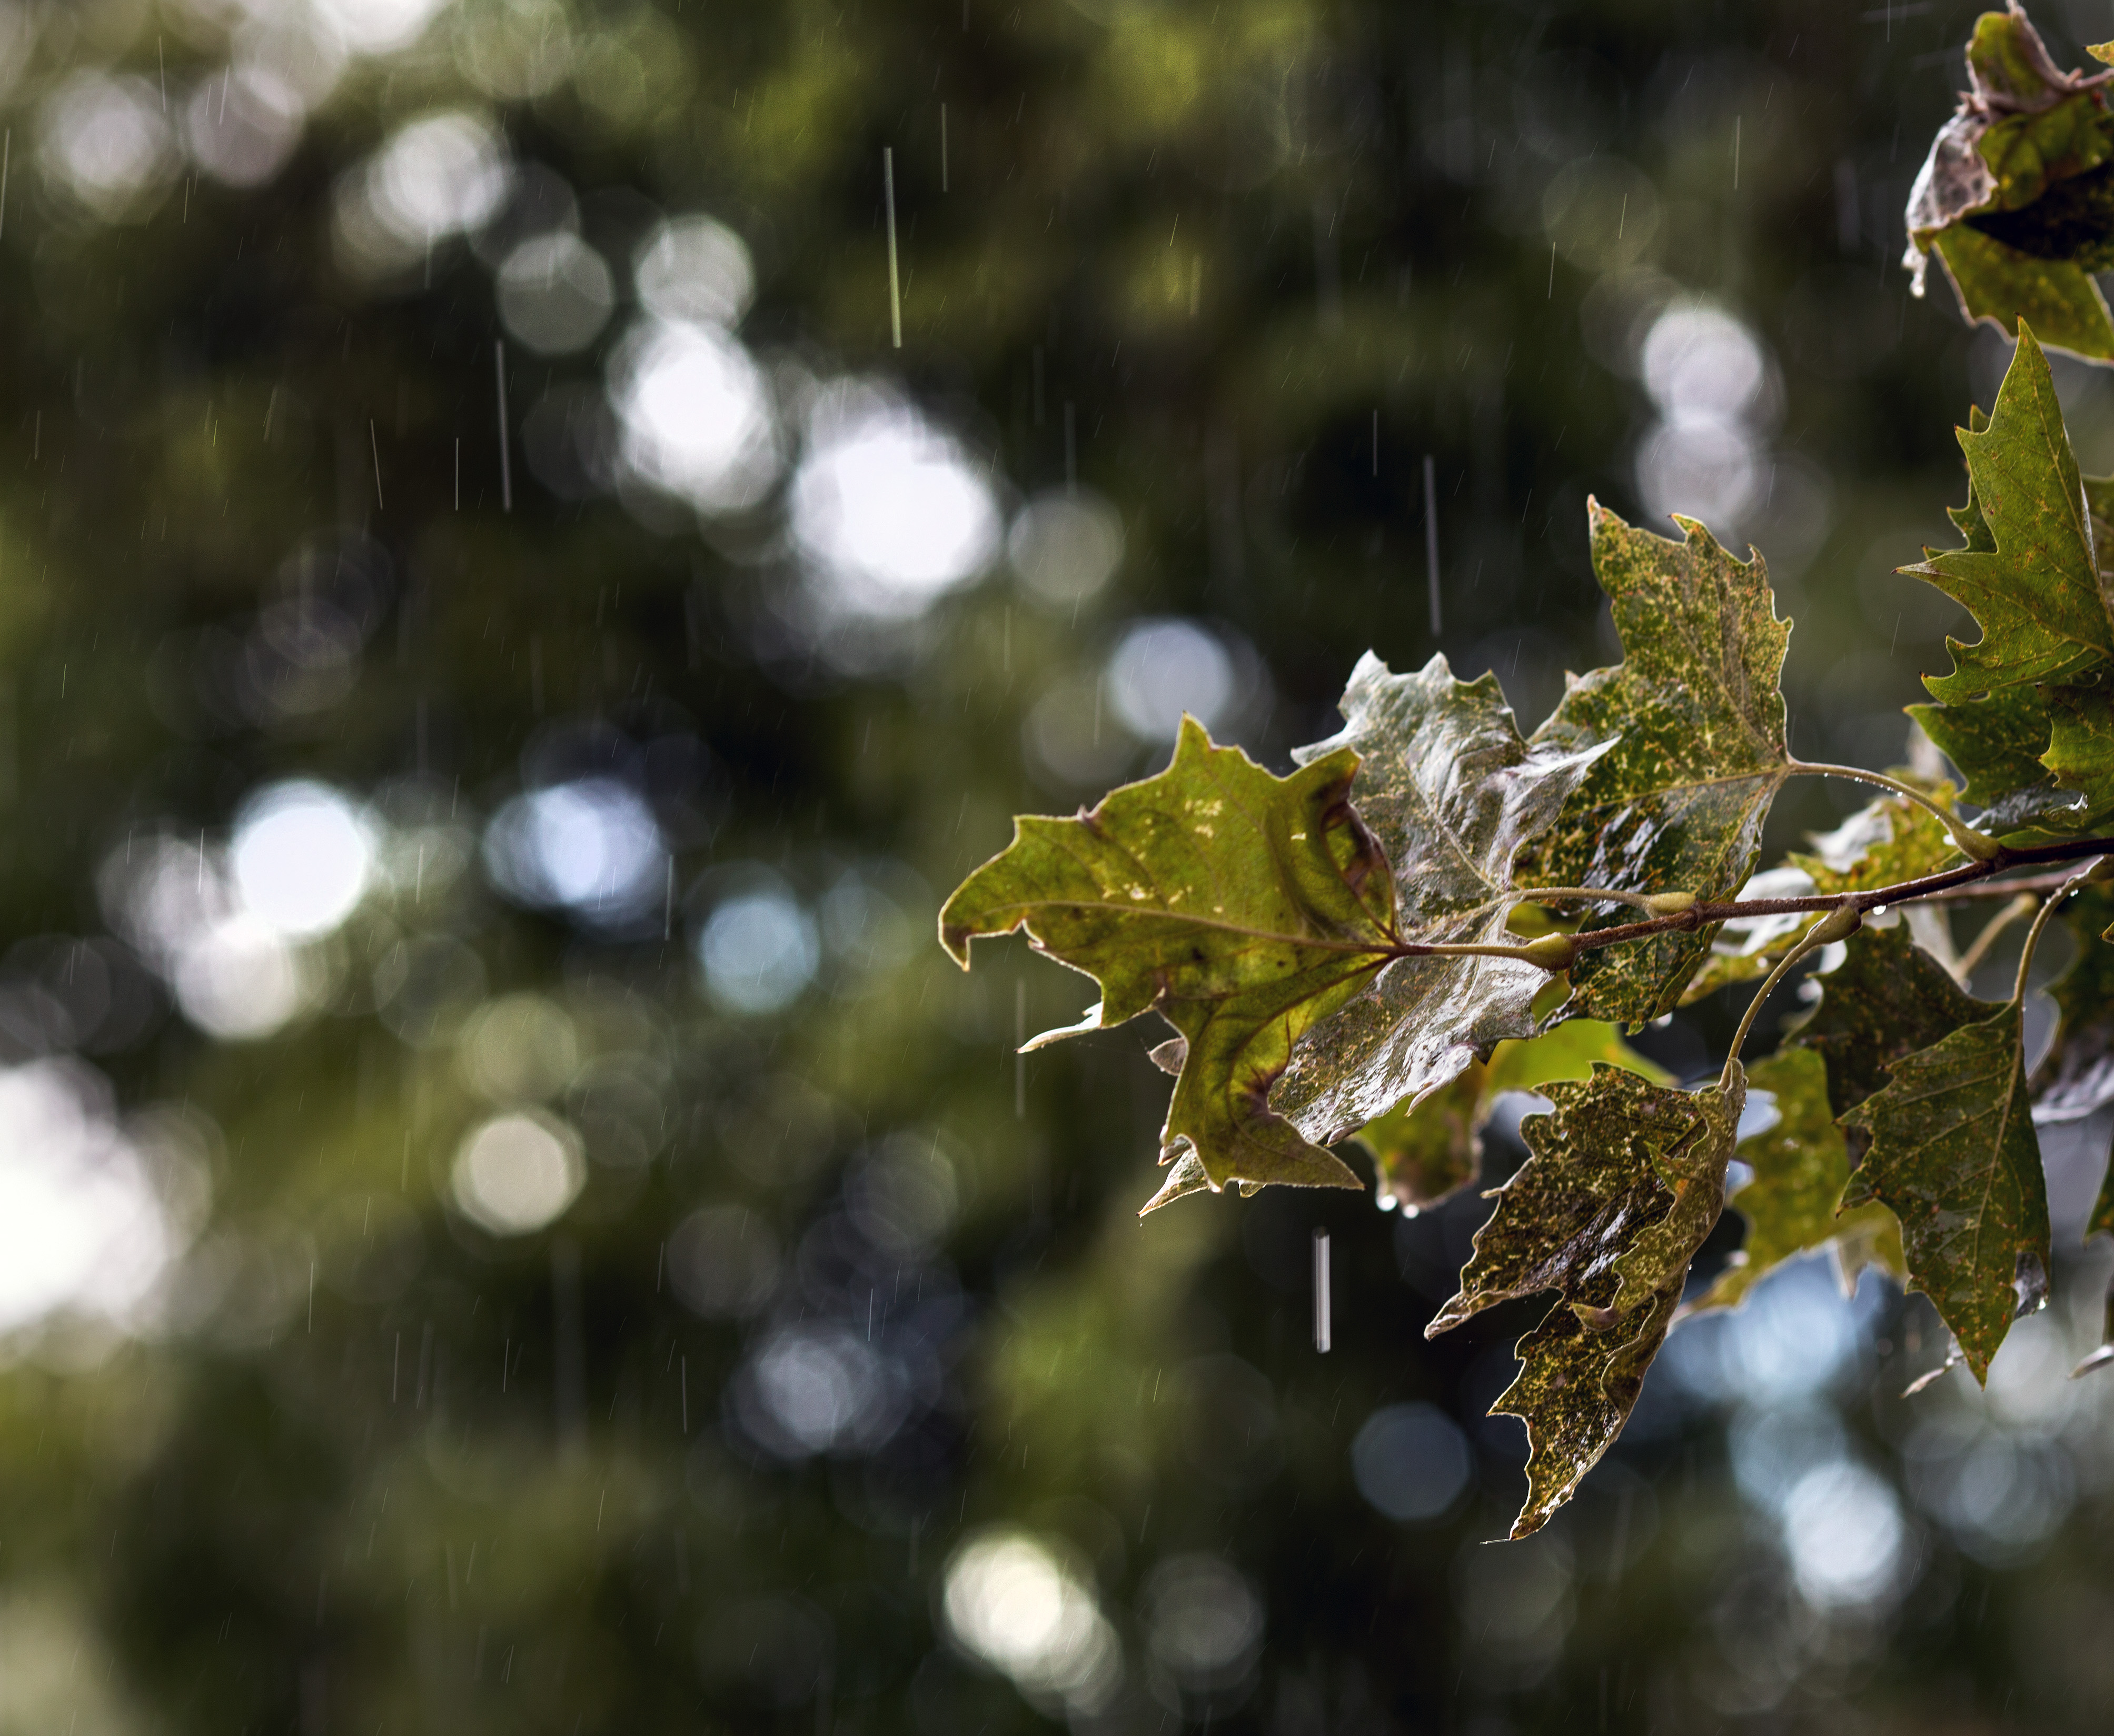
tree, nature, branch, light, plant, sunlight, rain, leaf, flower, frost, green, reflection, autumn, botany, flora, season, close up, leaves, macro photography, woody plant, land plant